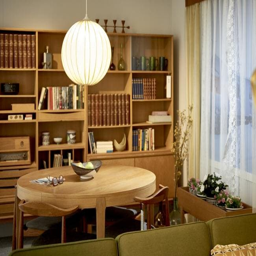
back in the day : old furniture showcased at the museum .